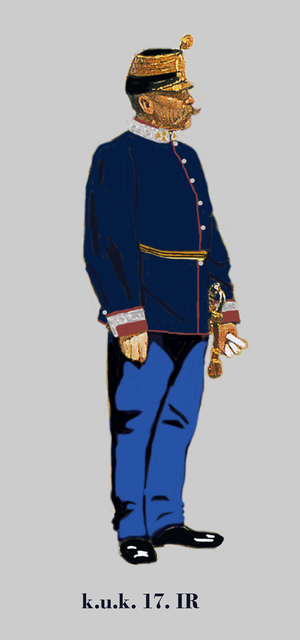
Colonel d'infanterie Autriche-Hongroise (k.u.k.). 17e régiment d'infanterie allemande en parade 1914 Egalisierung: Braunrot - Knöpfe: silber Unit identification color: brownk-red - buttons: silver Coleur d'identification du régiment: rouge cuivré - boutons: d'argent